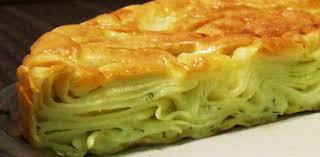
Yemek: borek